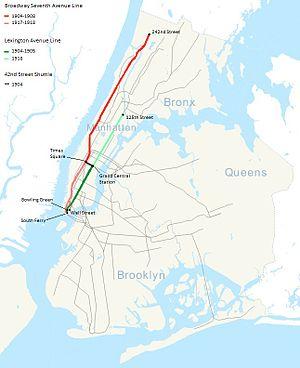
L'IRT Broadway-Seventh Avenue Line est une ligne à la fois souterraine et aérienne du métro de New York qui dessert les arrondissements de Manhattan, de Brooklyn et du Bronx. Issue de l'ancien réseau de l'Interborough Rapid Transit Company, elle constitue avec l'IRT Lexington Avenue Line l'une des deux premières lignes souterraines du réseau. D'un point de vue technique, elle fait aujourd'hui partie de la Division A. Elle constitue en outre l'une des lignes principales du réseau qui donnent leur couleur aux dessertes qui les empruntent, à la fois dans Manhattan et en dehors. La ligne, dont une partie a été inaugurée en 1904 fut achevée en 1919, et comporte aujourd'hui 44 stations. Elle tire son nom du fait que la plupart de son tracé est situé en dessous de la Septième Avenue au sud de Times Square, puis de Broadway au-delà. Elle est empruntée par les métros 1, 2 et 3. La ligne dessert notamment le Lincoln Center, l'université Columbia, ainsi que le City College of New York.